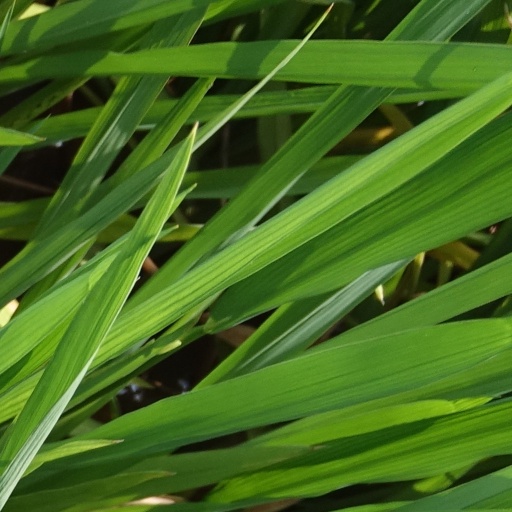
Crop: rice